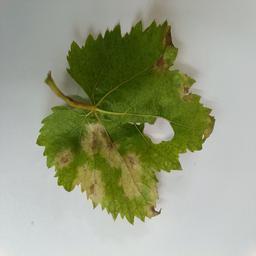
Label: Downy Mildew